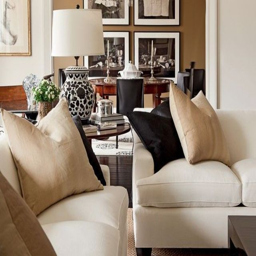
what kind of style ? traditional you value the simple things in life .